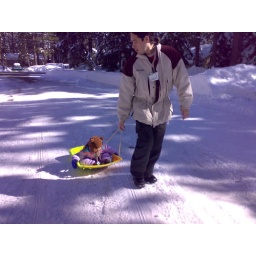
on the road in front of the house